MC Bogy

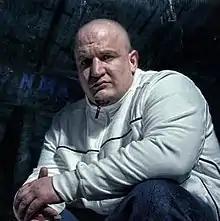
'MC Bogy

MC Bogy (1979 in Berlin), born "Moritz Christopher", also known by the pseudonym "Der Atzenkeeper", is a German rapper and co-founder of the Berlin street gang "Berlin Crime".